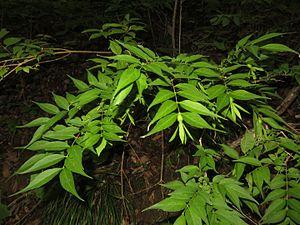
Buckleya est un genre végétal regroupant des espèces d'arbustes à feuilles caduques hémiparasitaires de la famille des Santalaceae.